Smithfield, New South Wales

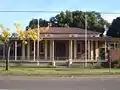
Smithfield Museum was a chamber for the Municipality between 1913 and 1920, before becoming a museum in 1980.

In 1841, Victoria Street was a broad boulevard that ran through the wool market in the Queen's Square. The 'Smithfield Market and fair Green' was a semi-circular area that featured 42 stalls of various sizes for the sale of thousands of livestock, in addition to cheese and butter. In 1842, Brennan changed the name from Donnybrook to 'Smithfield Market, Town of Prospect' as he assumed the area would extend to the proximate village at Prospect Hill. In July 1842, Smithfield Market was pompously described as "...without exception the largest and best constructed in the world". The suburb's grid pattern of streets in the older areas were influenced by a marketplace near London.